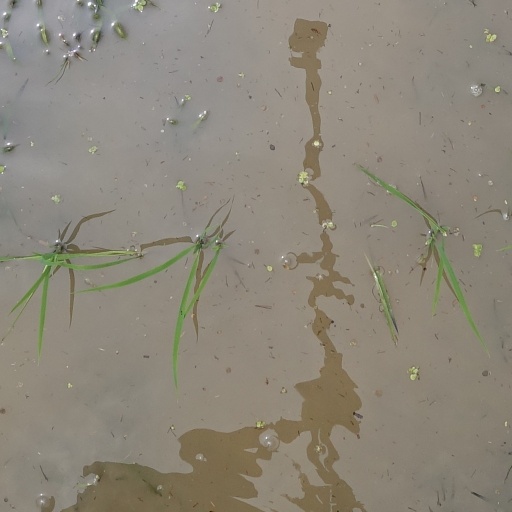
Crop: rice